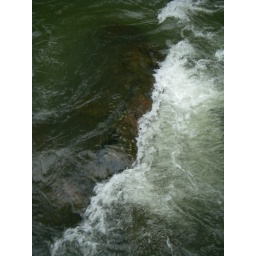
Big rock with river flowing over it